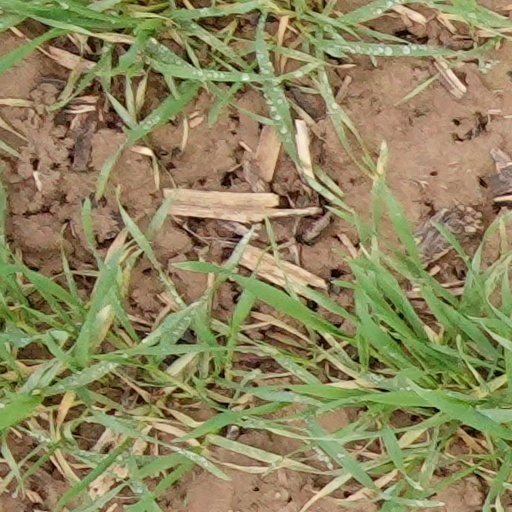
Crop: wheat